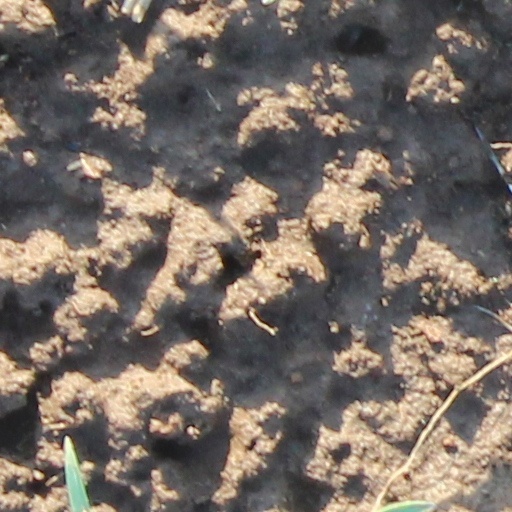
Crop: wheat